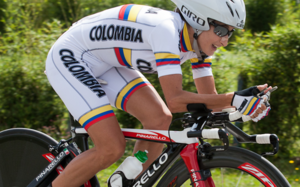
Paola Madriñán est une coureuse cycliste colombienne. Active des années 1990 à 2010, elle a été médaillée d'or du contre-la-montre aux championnats panaméricains en 2004, 2008 et 2010, et de la course sur route des Jeux sud-américains de 2010.